Aage Friis

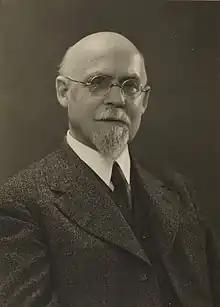
Aage Friis

Aage Friis (16 August 1870 – 5 October 1949) was a Danish historian and professor at the University of Copenhagen.